Jolanta the Elusive Pig

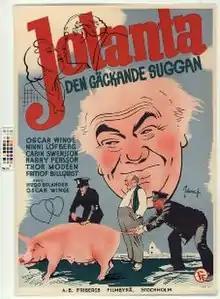

Jolanta the Elusive Pig is a 1945 Swedish comedy film directed by Hugo Bolander, Oscar Winge and starring Winge, Ninni Löfberg and Thor Modéen.